Norton-sub-Hamdon

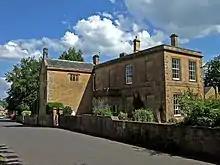
The Manor House

The majority of the houses and cottages in the village are made from the local stone, hamstone, which is taken from the nearby Ham Hill, from which the village gets its name: Norton sub Hamdon means "north farm below the hill farm".